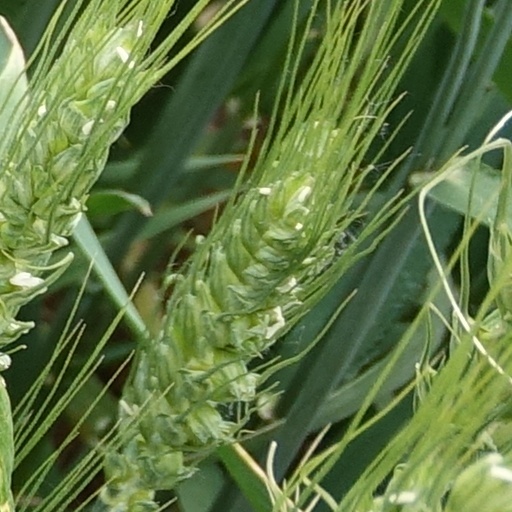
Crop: wheat